1920 Tour de France, Stage 9 to Stage 15

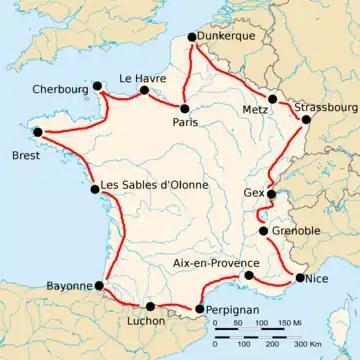
Route of the 1920 Tour de France

The 1920 Tour de France was the 14th edition of Tour de France, one of cycling's Grand Tours. The Tour began in Paris with a flat stage on 27 June, and Stage 9 occurred on 14 July with a mountainous stage from Aix-en-Provence. The race finished in Paris on 27 July.